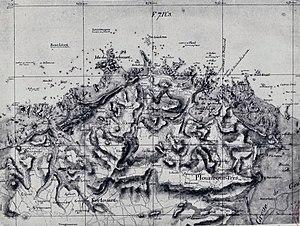
Carte de la région de Plounéour-Trez et Kerlouan publiée entre 1771 et 1785 (Bibliothèque nationale de France, département Cartes et plans, GESH18PF43DIV3P92D)
Kerlouan [kɛʁluɑ̃] est une commune du département du Finistère, dans la région Bretagne, en France.
Plounéour-Trez [pluneuʁ tʁɛs] est une ancienne commune située sur la côte nord du département du Finistère, dans la région Bretagne, en France.